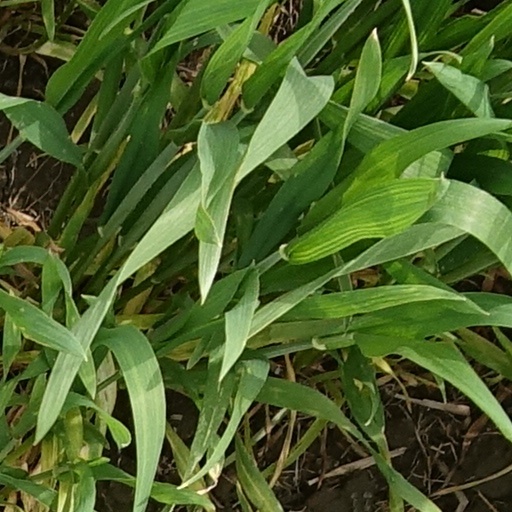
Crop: wheat